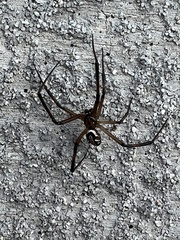
Species: Lactrodectus_hesperus